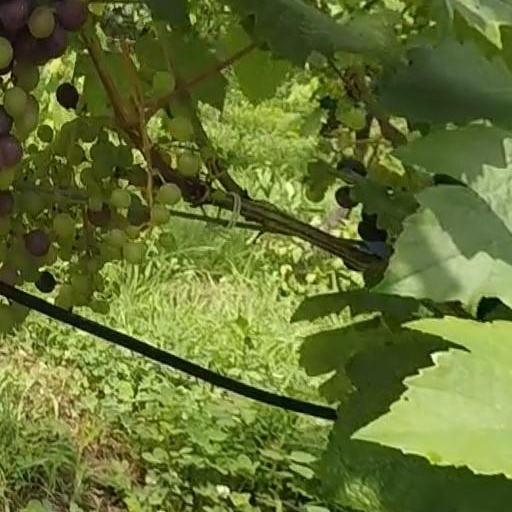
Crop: grape